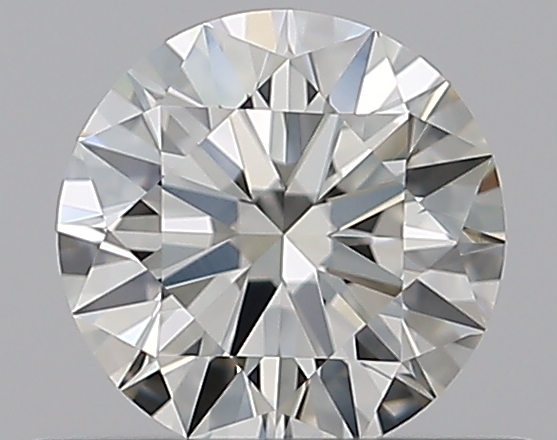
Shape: round
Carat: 0.52
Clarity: IF
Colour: J
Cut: EX
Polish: EX
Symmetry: EX
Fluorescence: M
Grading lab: GIA
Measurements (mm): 5.16 x 5.19 x 3.15